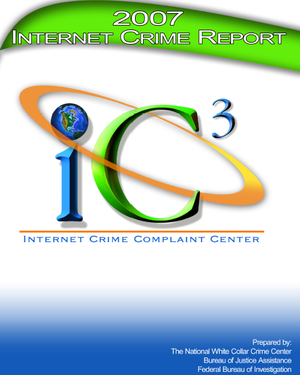
L’Internet Crime Complaint Center, connu aussi sous l'acronyme IC3, est une équipe multi-agences composées de personnels du Federal Bureau of Investigation, du National White Collar Crime Center et du Bureau of Justice Assistance.